Fujikyu 8000 series

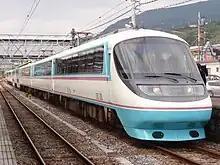
An Odakyu 20000 series "RSE" train in October 2009

Fujikyu first announced in January 2012 that it intended to purchase a former Odakyu 20000 series RSE EMU set following its retirement in March of that year. All seven cars of the former set 20002 were moved to the Nippon Sharyo factory in Toyokawa, Aichi, in November 2013 for conversion work. Following conversion, the reformed 3-car train was moved to Fujikyu in April 2014.